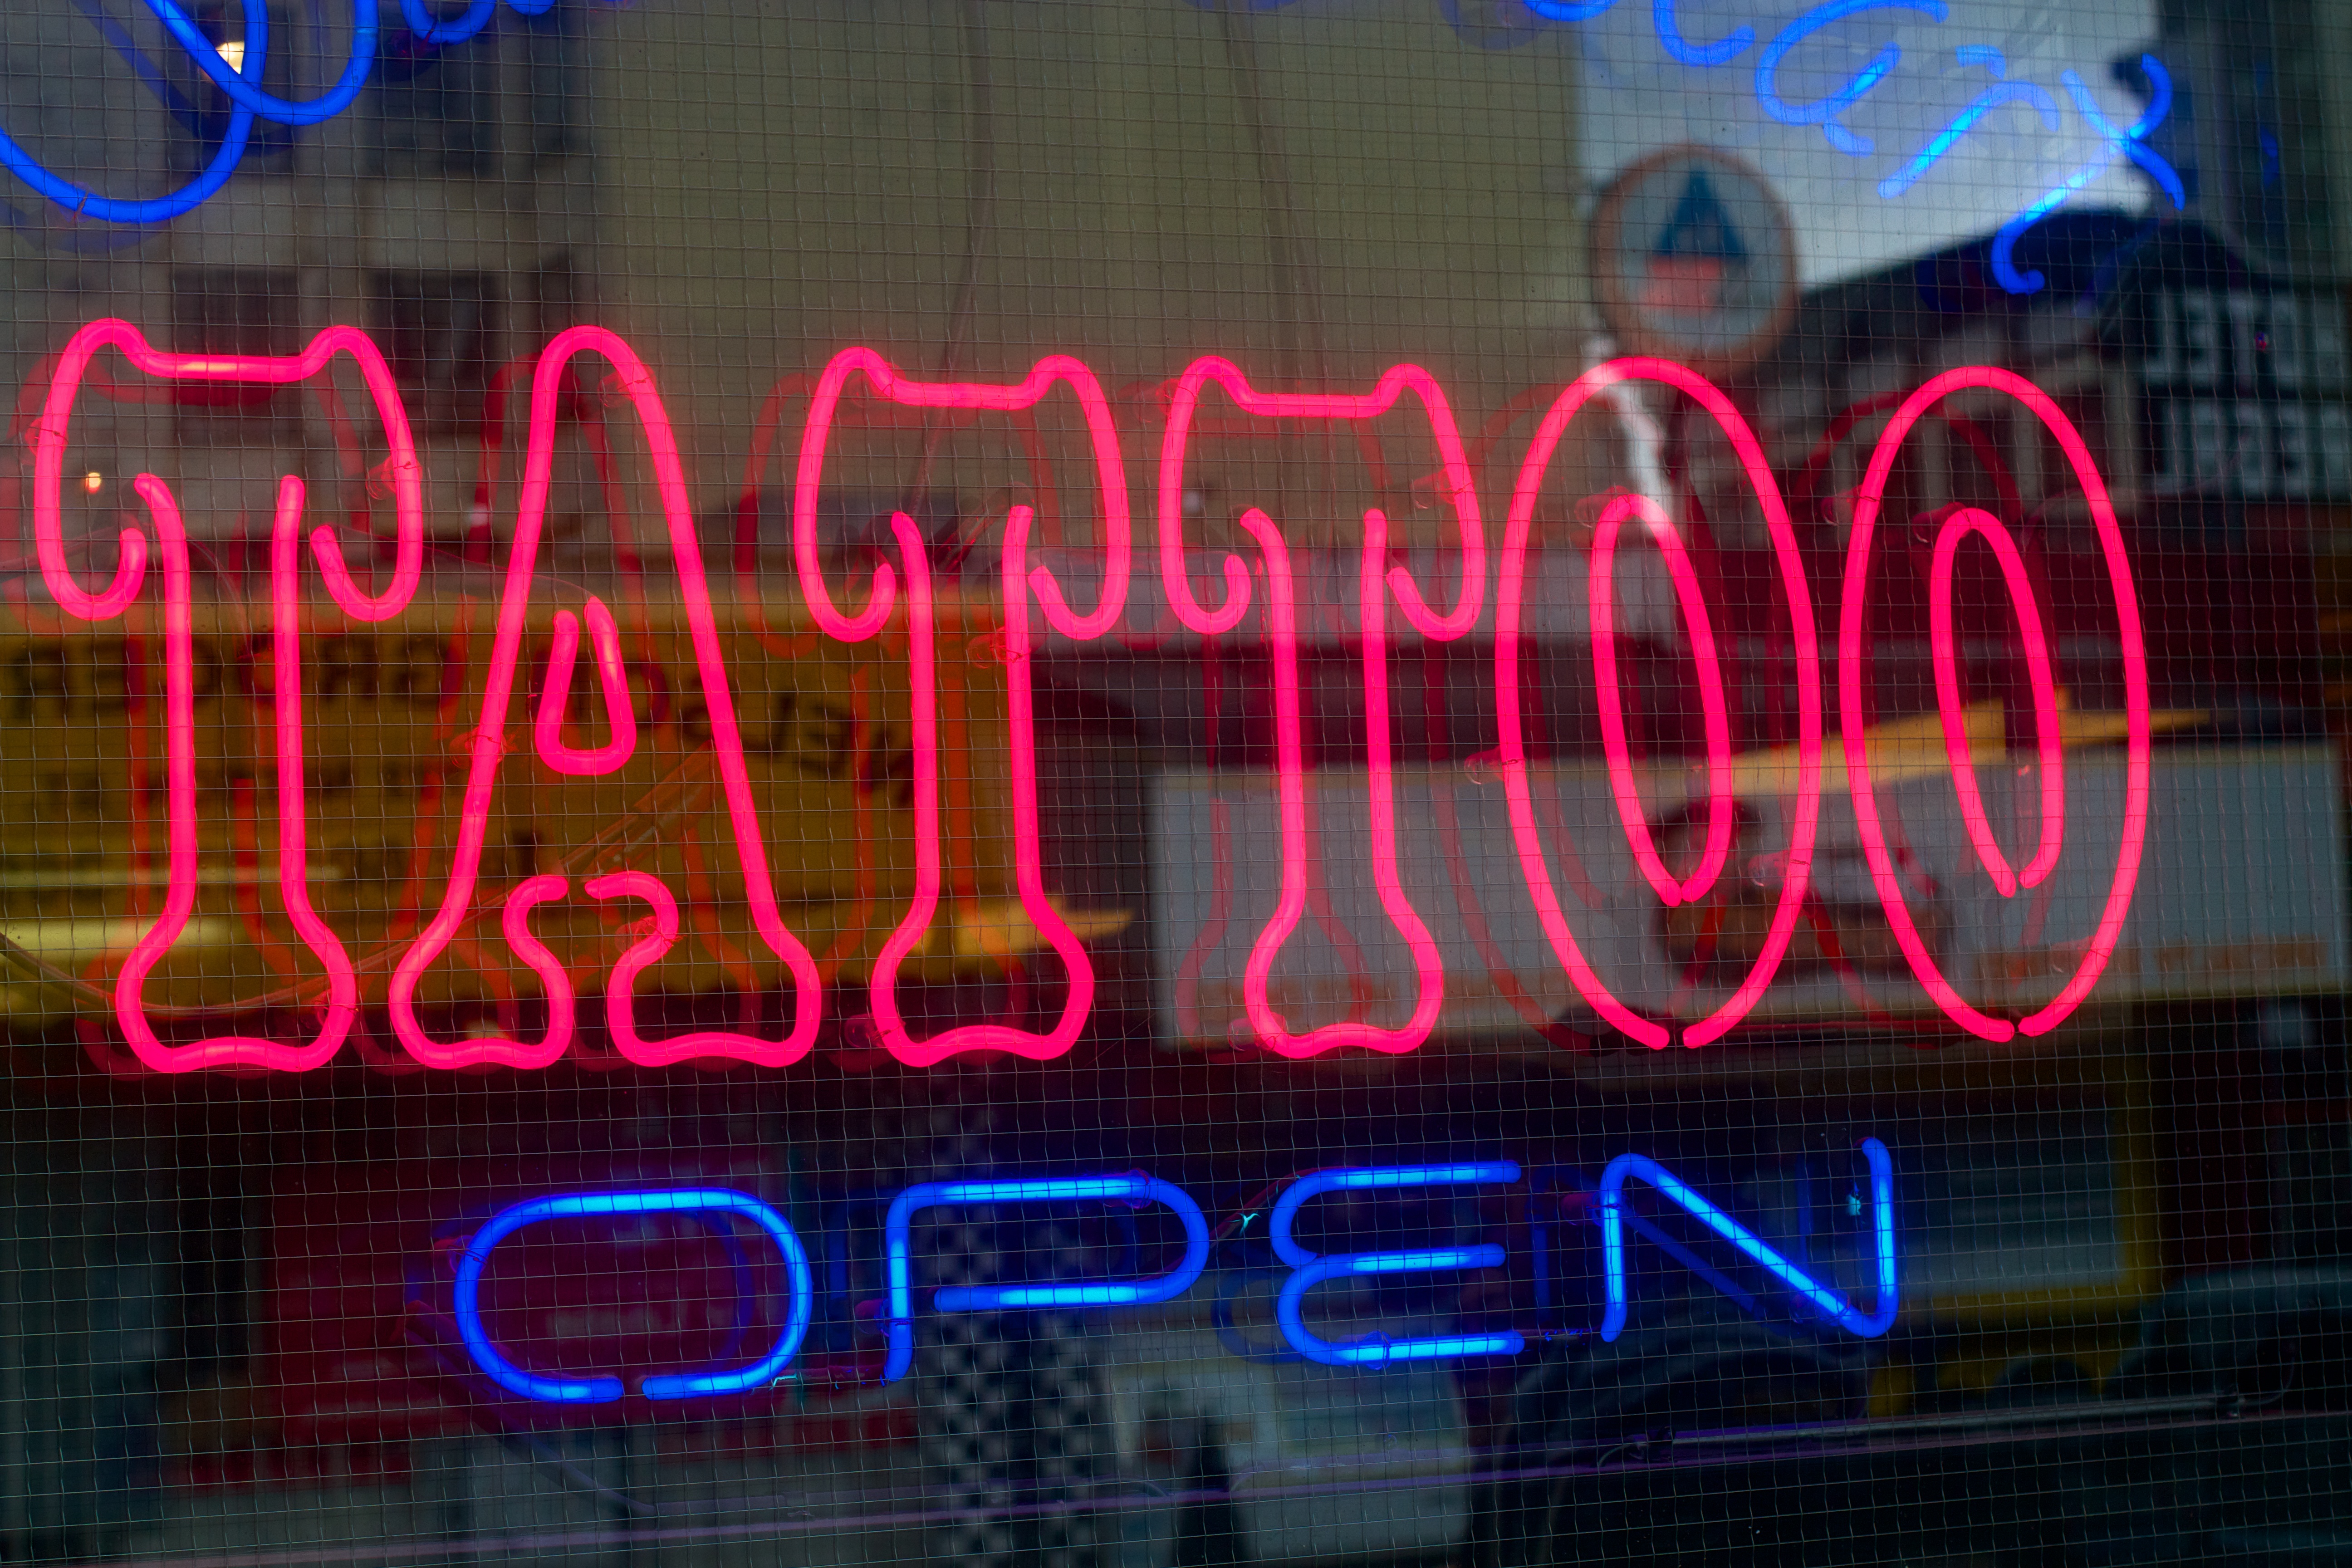
number, signage, neon, neon sign, font, opened12, display device, electronic signage, flat panel display